Arabian (video game)

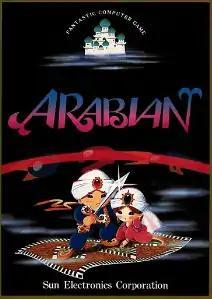
Japanese arcade flyer

is a 1983 arcade platform game developed and published by Sun Electronics (Sunsoft) in Japan, and Atari, Inc. in North America. A Famicom version was developed and released by Sunsoft only in Japan as A distinct port for home computers developed by Interceptor Software was released as Tales of the Arabian Nights.